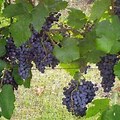
Label: Grapes